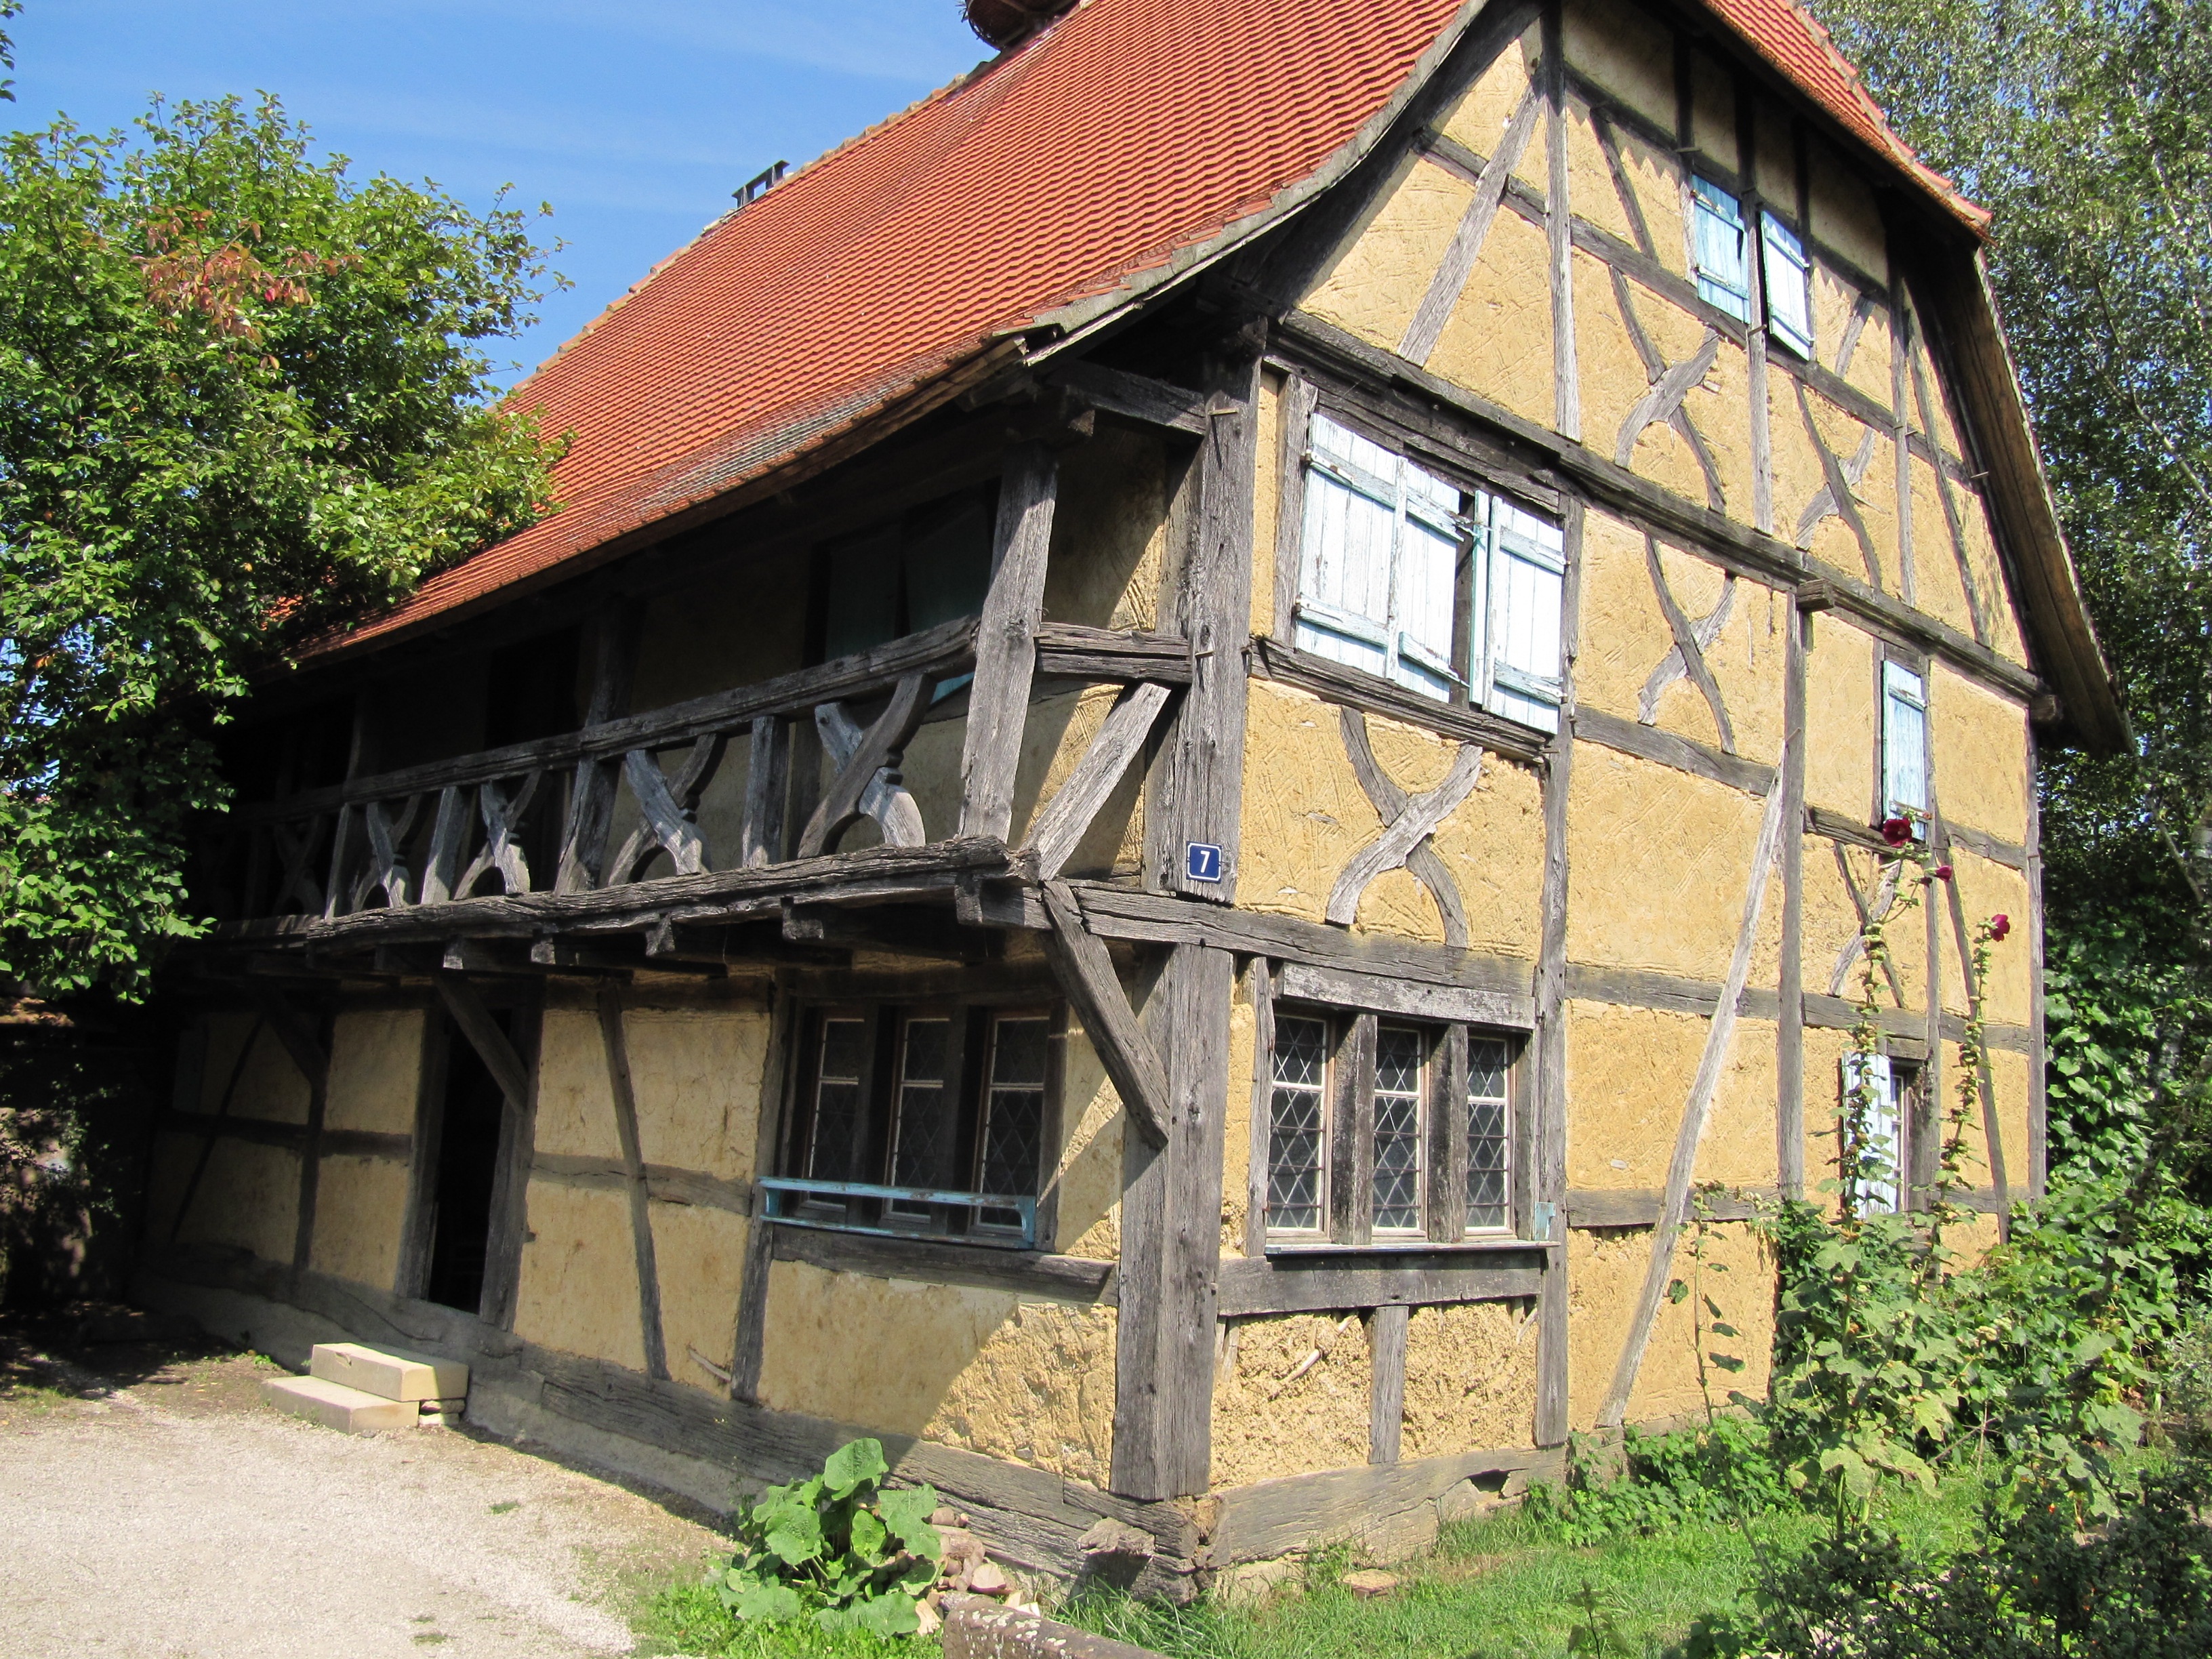
wood, house, building, home, hut, village, shack, cottage, facade, property, farmhouse, estate, log cabin, historically, alsace, rural area, truss, ecomus e, ungersheim